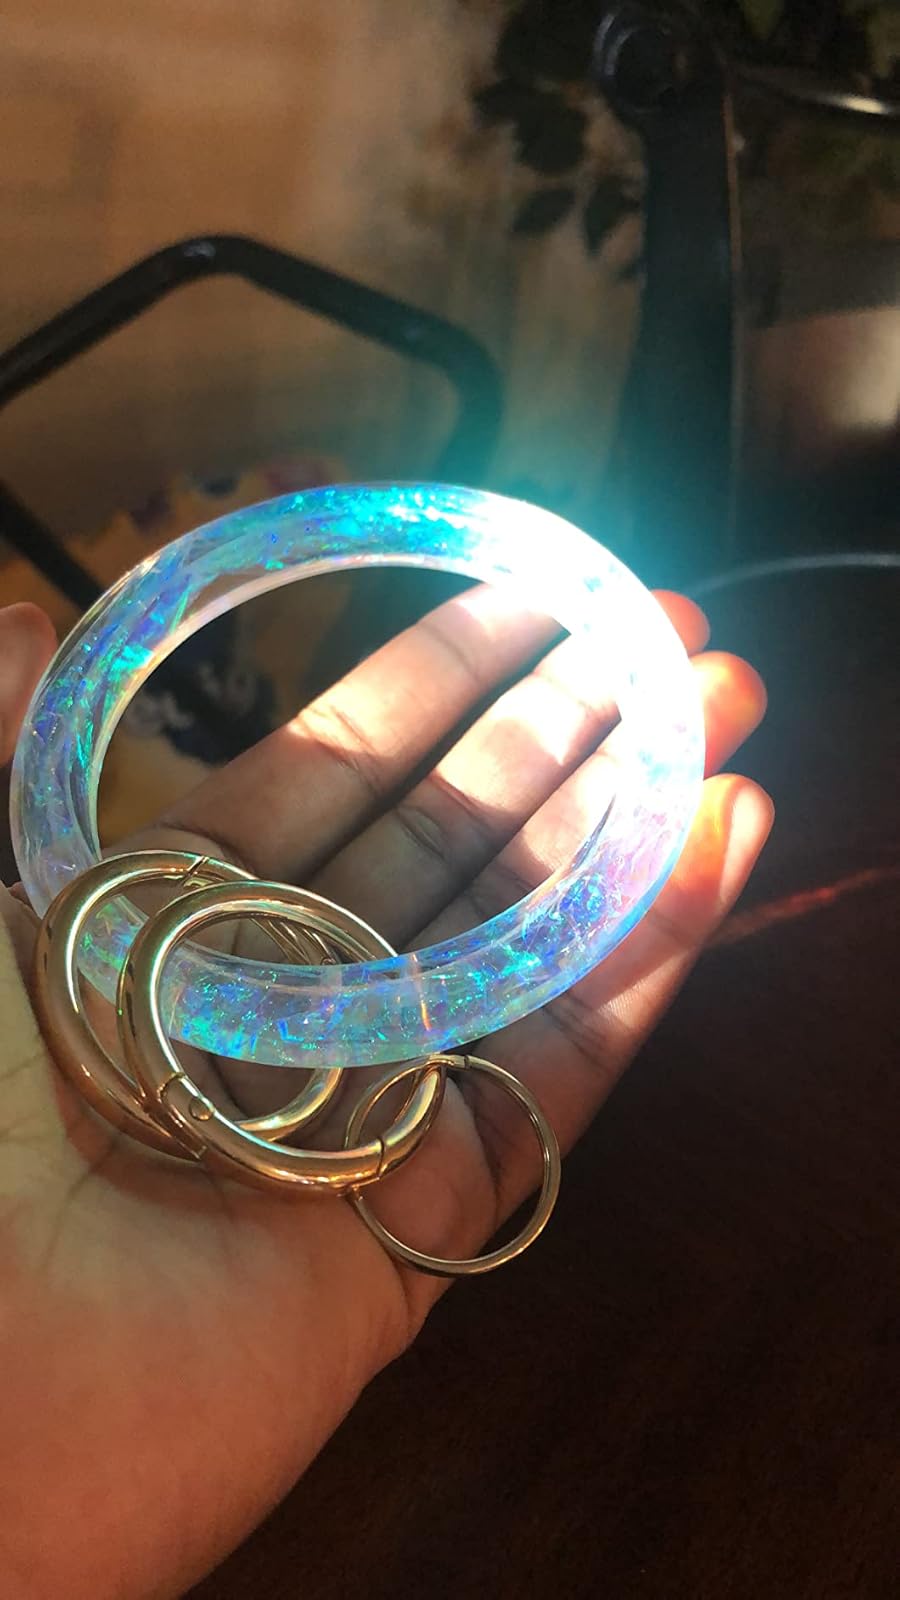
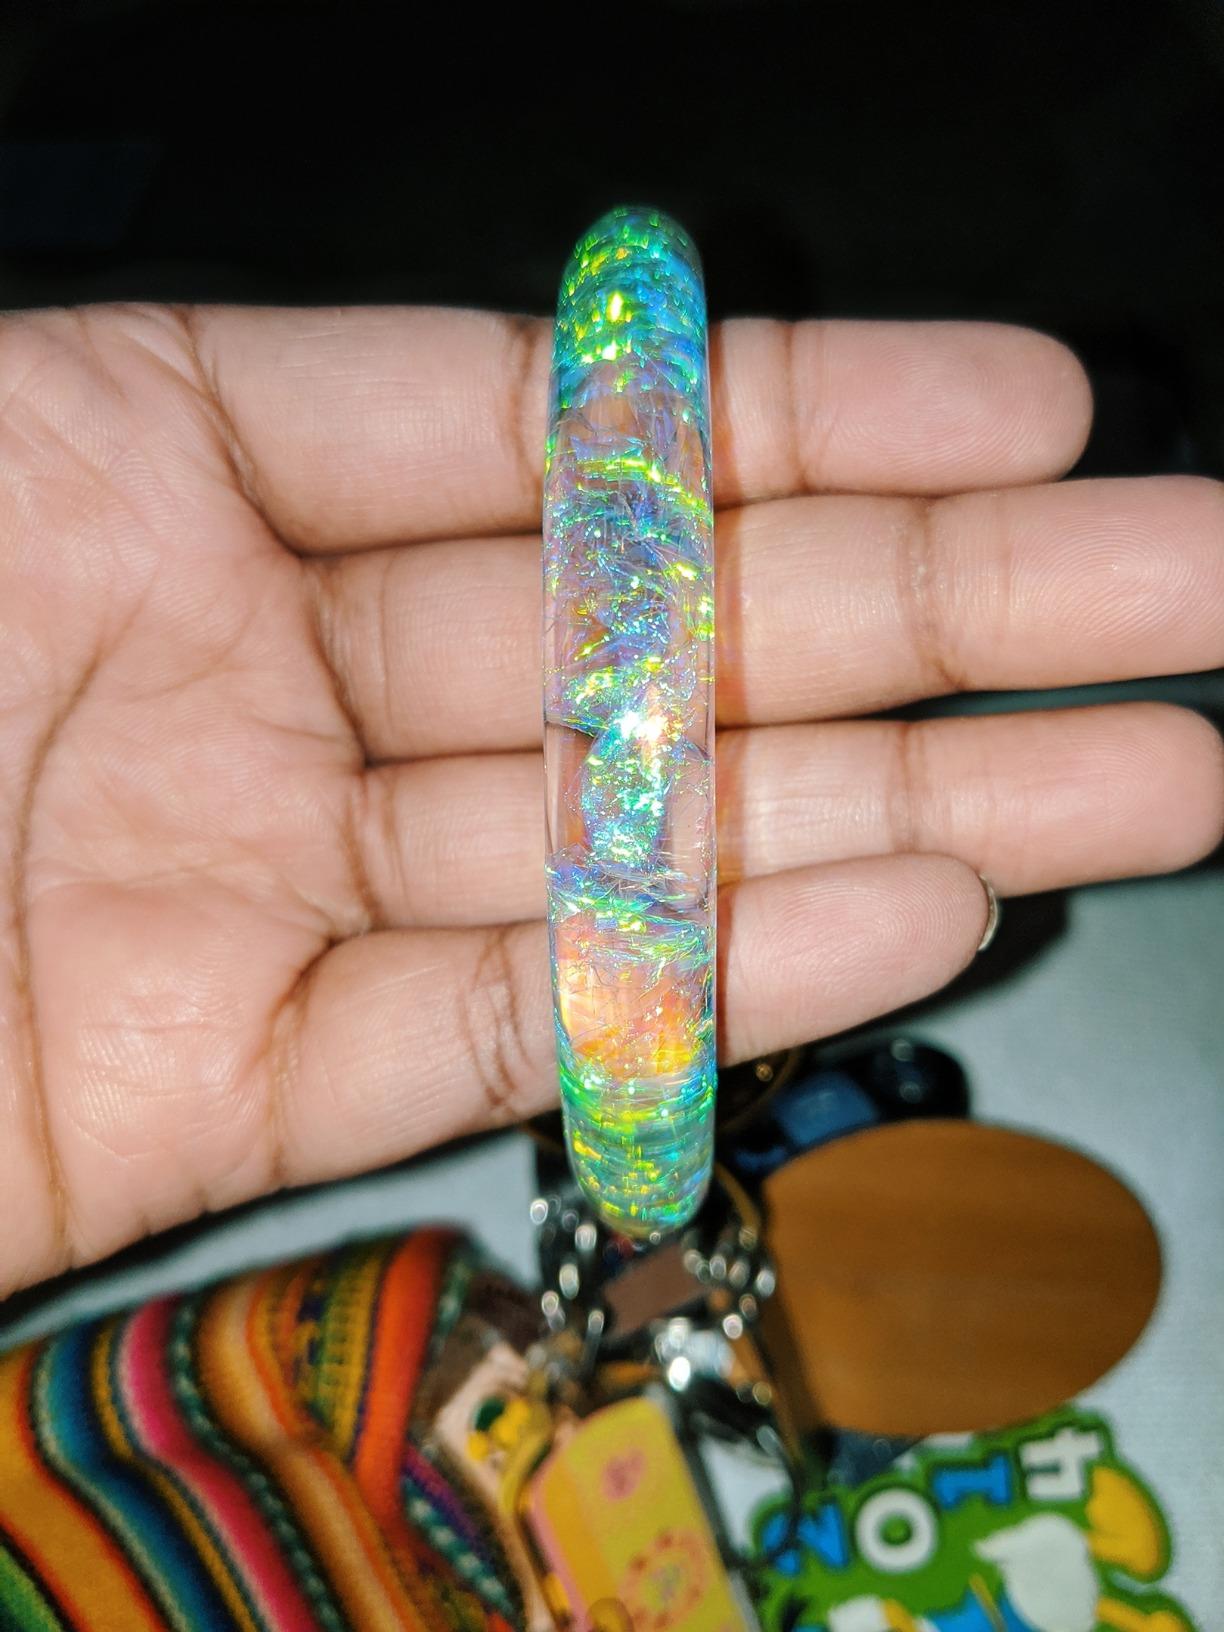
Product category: accessories_keychain
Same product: yes